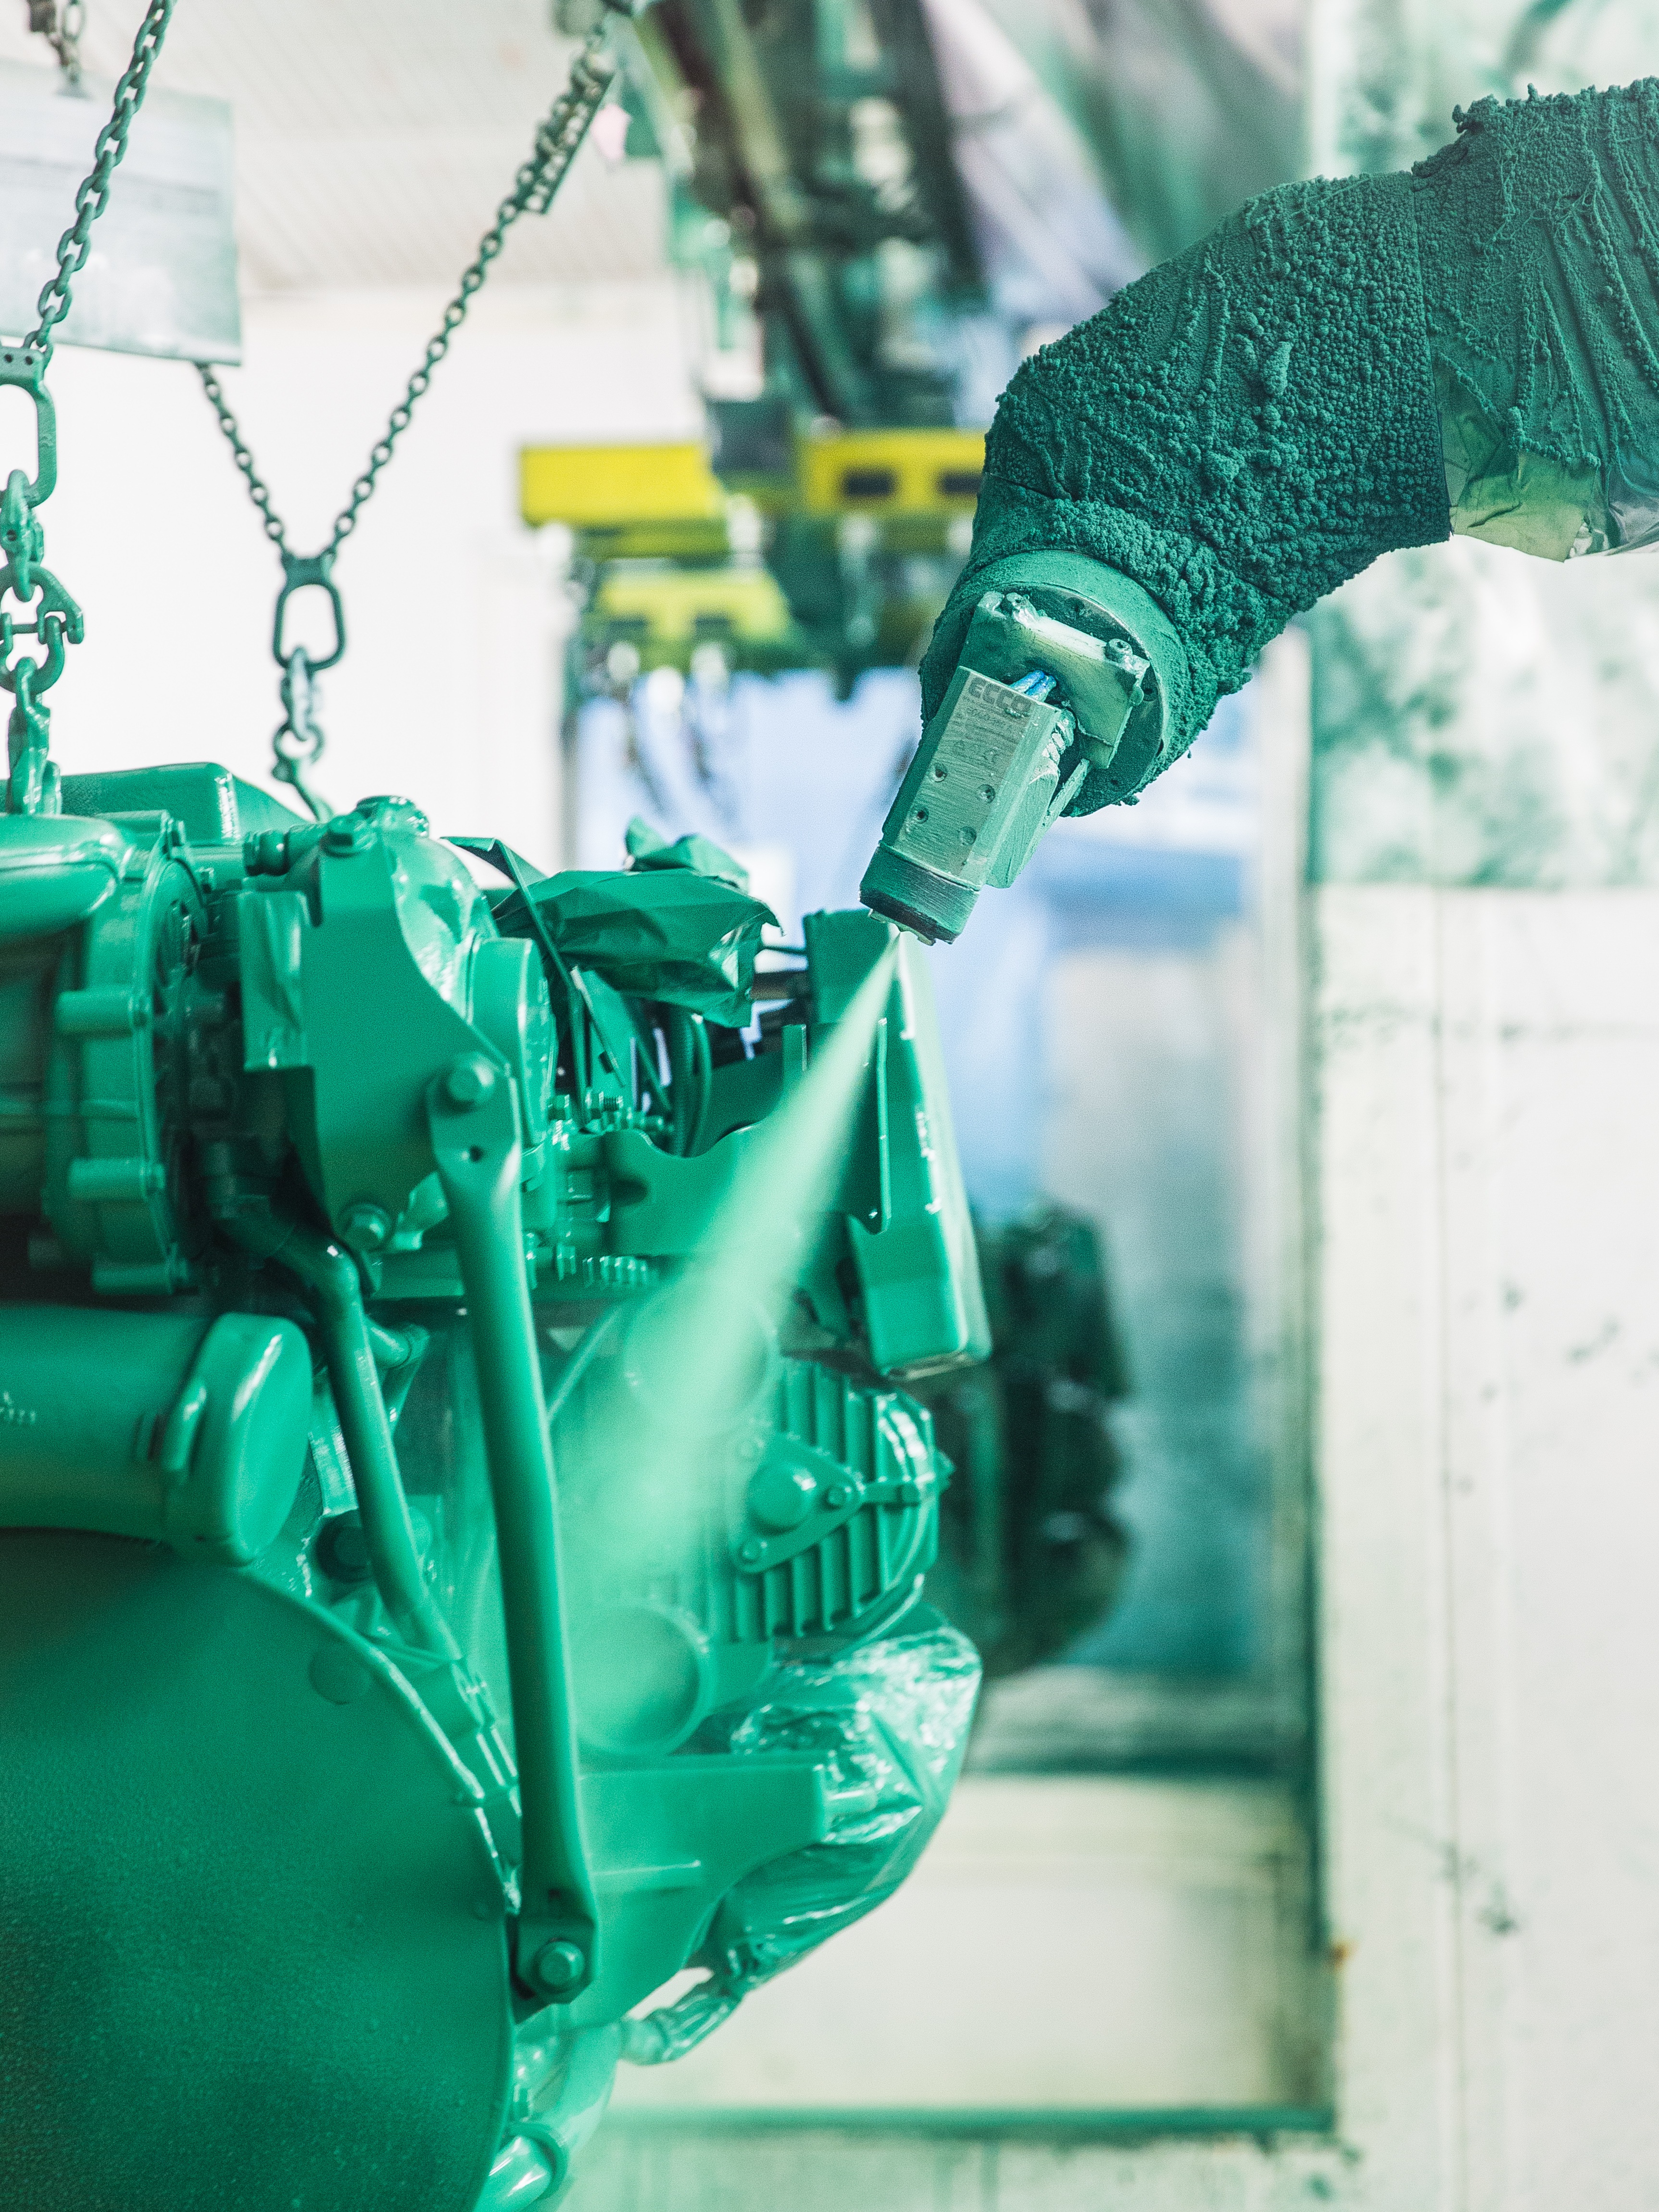
water, glass, spring, green, color, blue, painting, art, photograph, airbrush, sprutm la, automatpistol, m lningsrobot